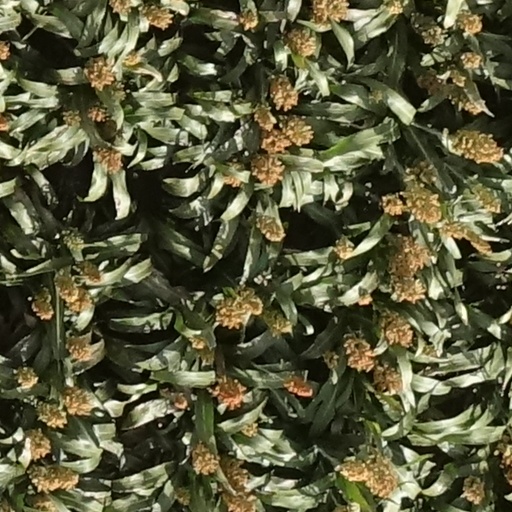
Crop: sorghum